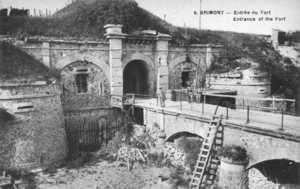
Le fort de Brimont est l'un des nombreux forts construits autour de Reims après 1870 dans le cadre de la ceinture fortifiée du système Séré de Rivières construite pour faire de la ville une place forte d'arrière.
Brimont est une commune française située dans le département de la Marne en région Grand Est, à quelques kilomètres au nord de Reims.